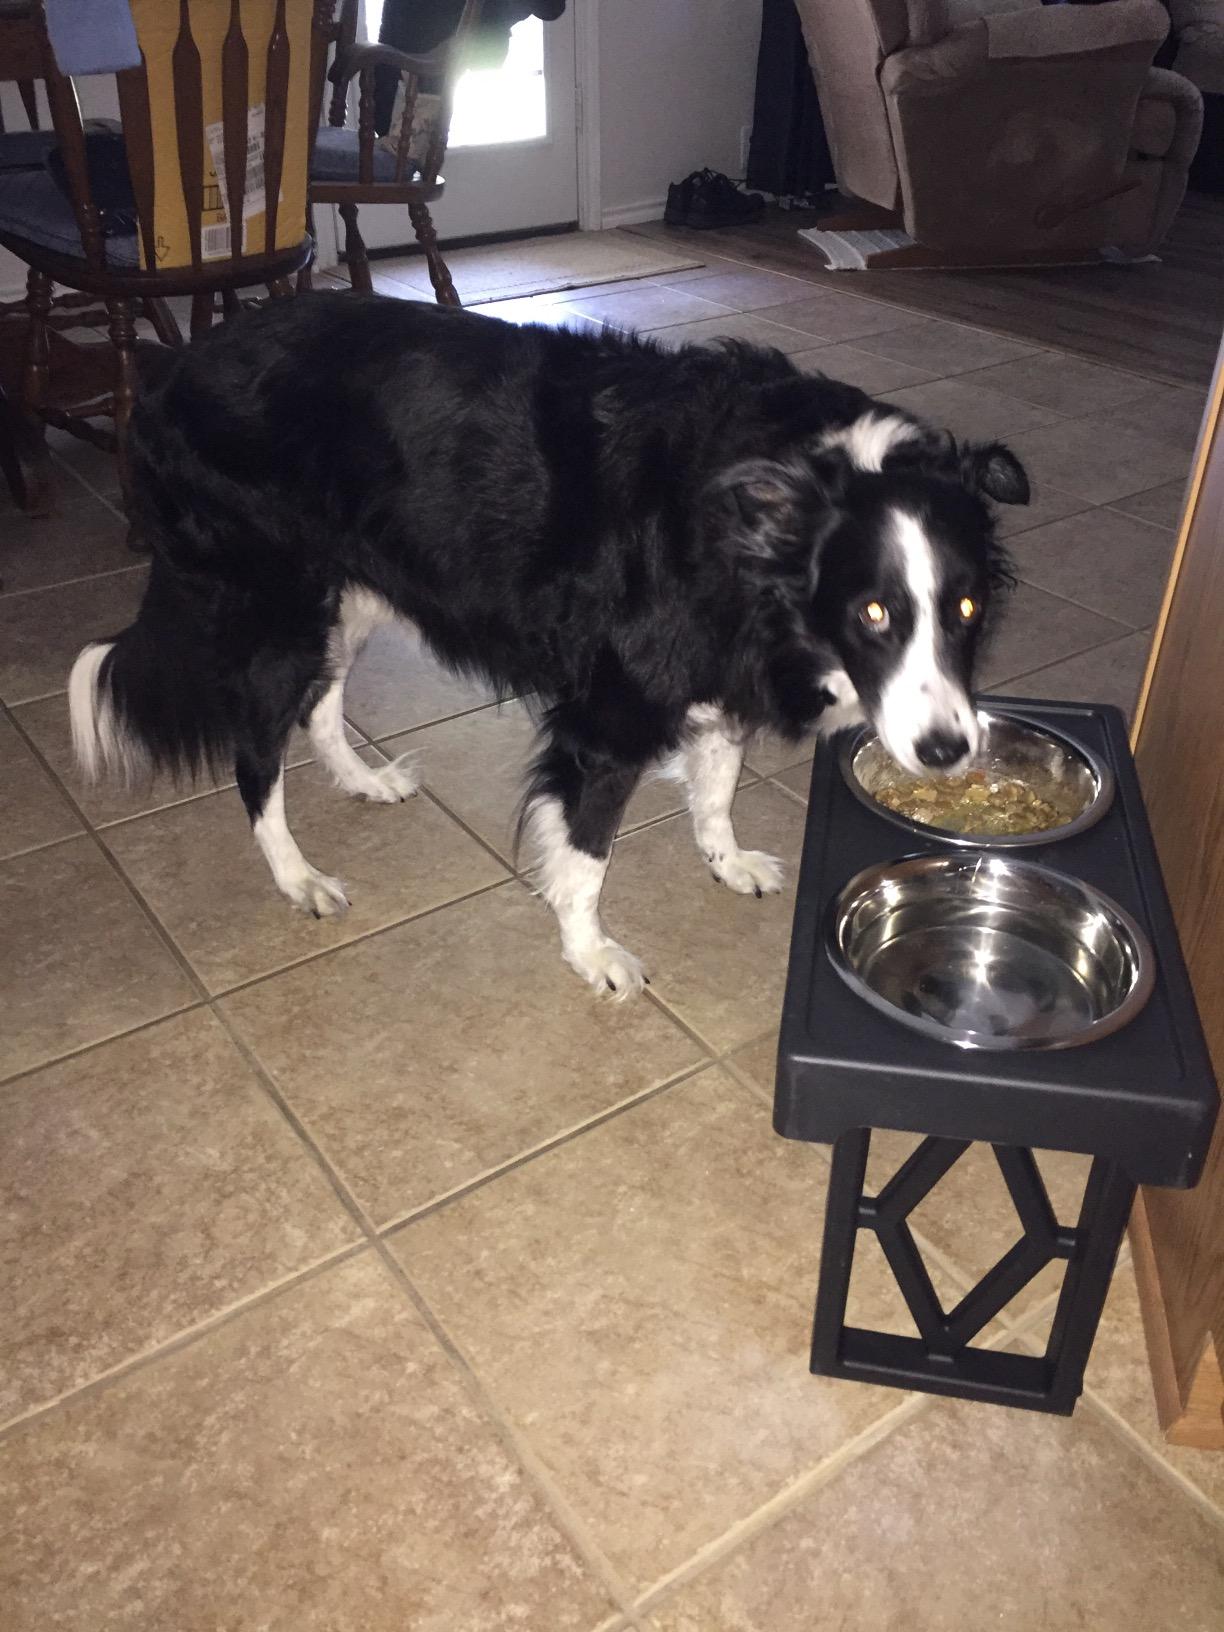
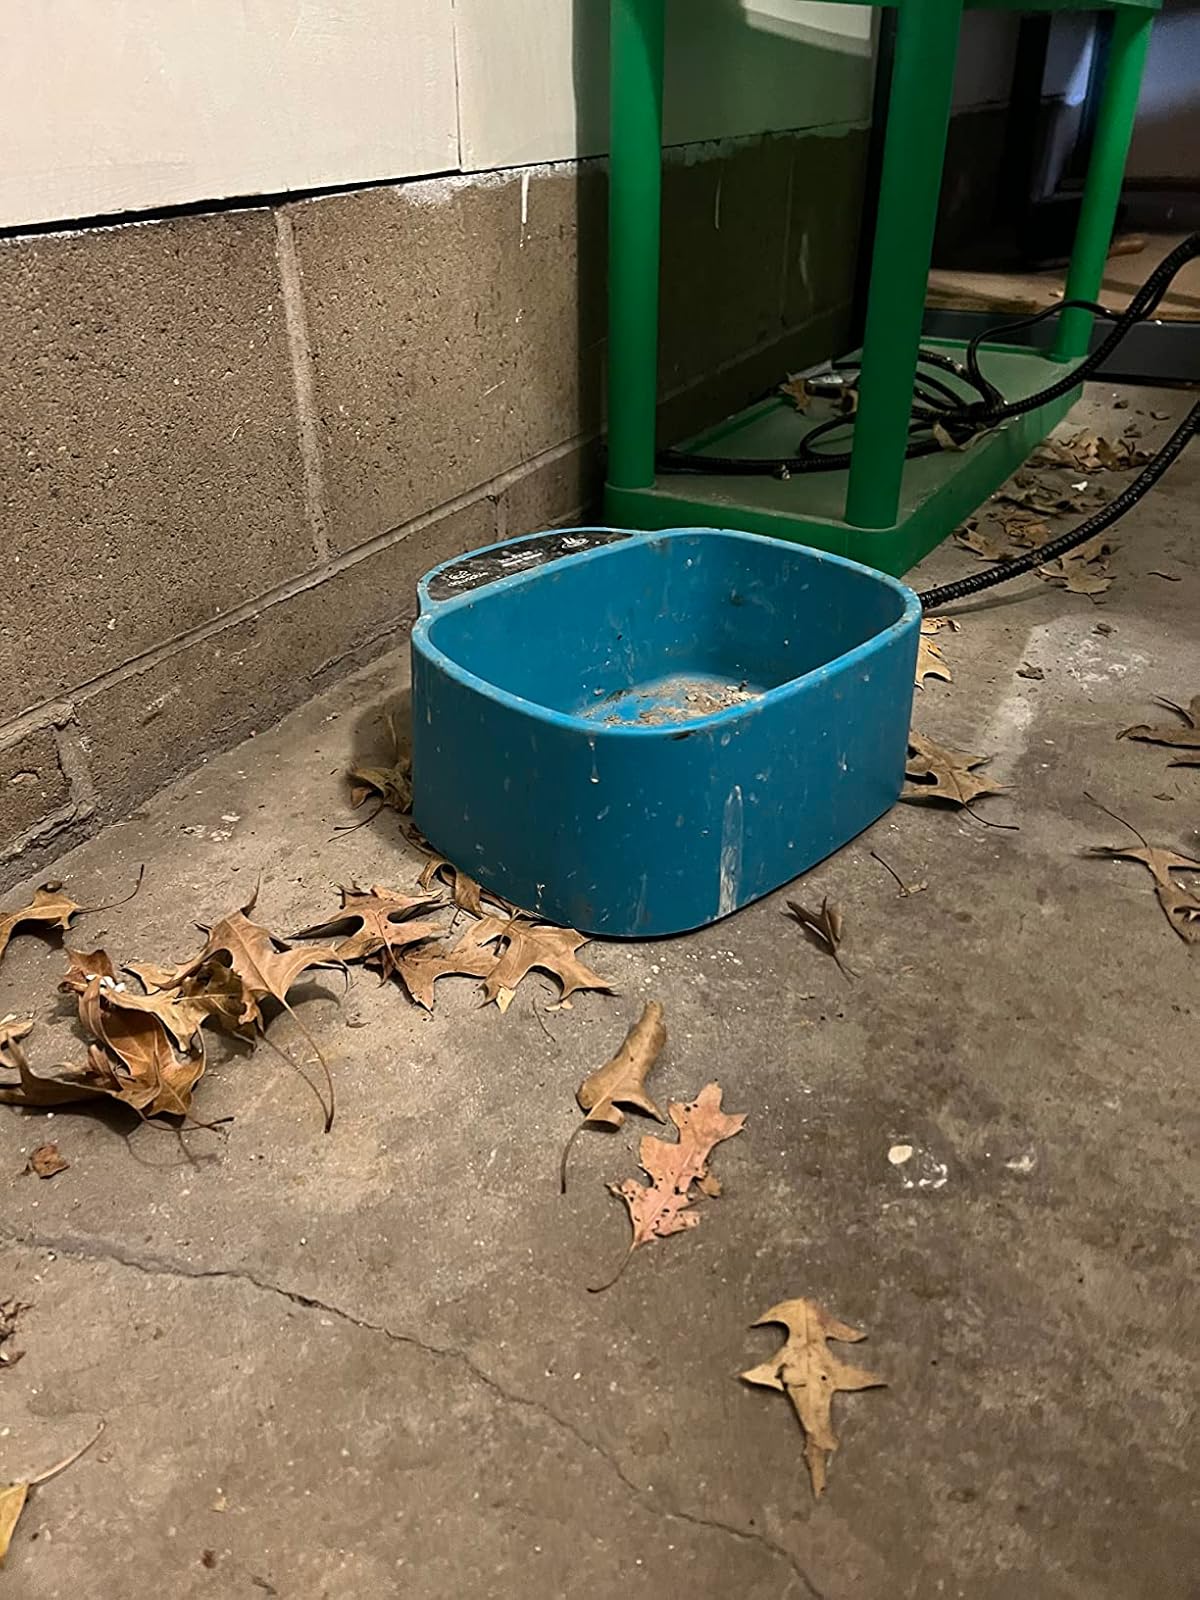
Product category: items_bowl
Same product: no